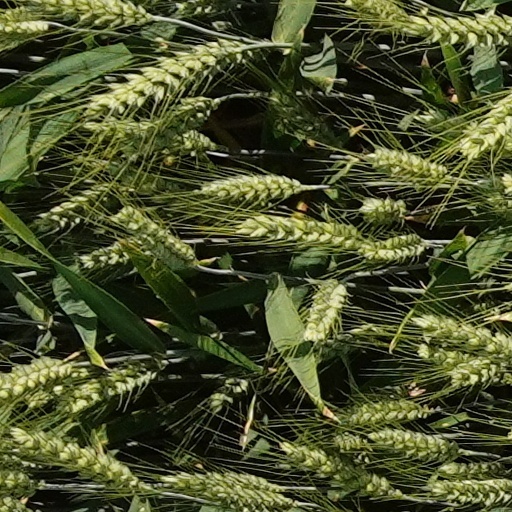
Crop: wheat